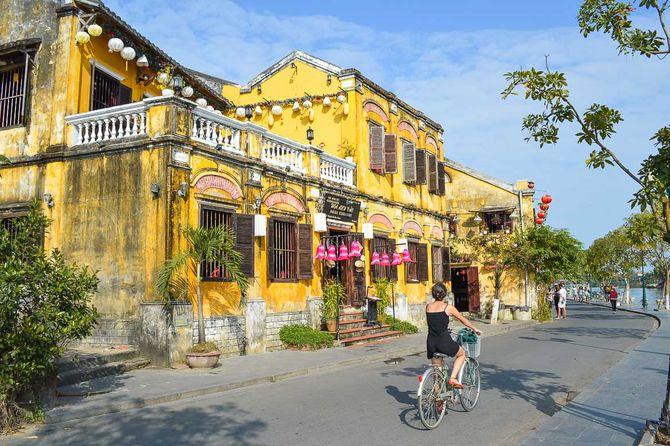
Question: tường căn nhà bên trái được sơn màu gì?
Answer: bức tường được sơn màu vàng